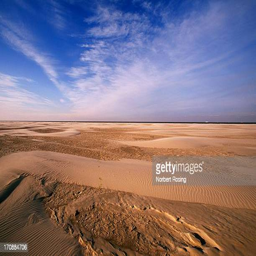
vast rippled sand dunes under a blue and cloudy sky .